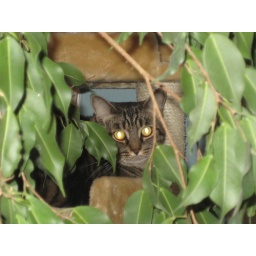
Snoopy in the cat tree again. He's peeking through a real tree. Haha. Yes...we have a tree inside our house.